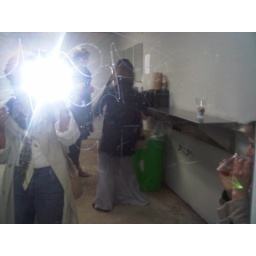
mirror in the [ladies] bathroom